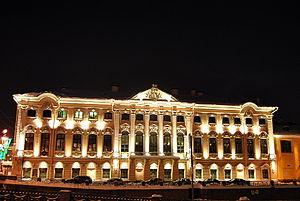
Baron Sergueï Grigorievitch Stroganov, en alphabet cyrillique : Барон Сергей Григорьевич Строганов né en 1707 à Moscou, décédé le 30 septembre 1756. Chambellan, lieutenant-général, grand collectionneur de tableaux, il fit construire le fameux palais Stroganov à Saint-Pétersbourg.